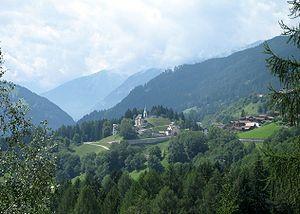
Castiel est une localité et une ancienne commune suisse du canton des Grisons, située dans la région de Plessur.